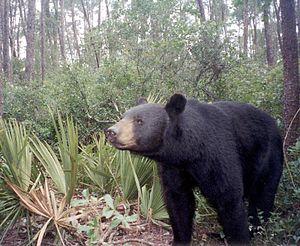
L’Ours noir de Floride est une sous-espèce de l'Ours noir qui a une répartition historique en Floride mais également en Géorgie méridionale et en Alabama, aux États-Unis.